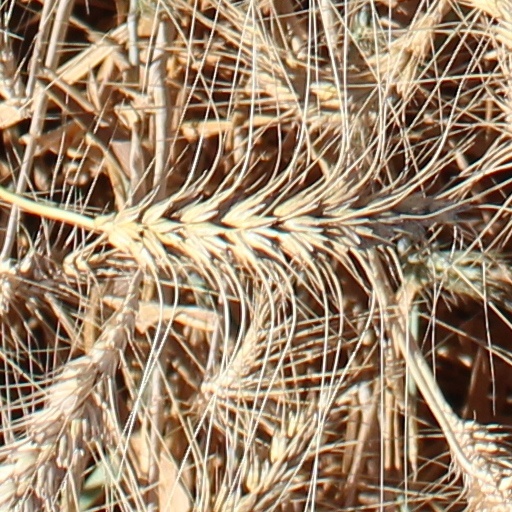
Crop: wheat